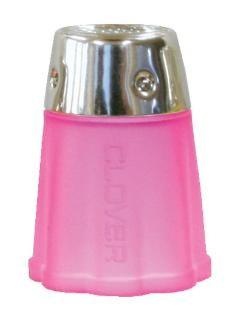
Protect and Grip Thimble, Medium, Clover
The perfect combination of materials makes a soft, elastic finger protector with the safety of a metal thimble cap. The new generation of thimble, providing comfort and lightness for use in a wide range of sewing applications. Scallop design of thimble provides breathability, keeping your finger cooler. Excellent elasticity helps the thimble form to your fingertip for a light fit.
Category: Arts & Entertainment > Hobbies & Creative Arts > Arts & Crafts > Art & Crafting Tools > Thimbles & Sewing Palms > Thimbles